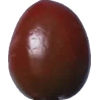
Label: tomato_cherry_maroon